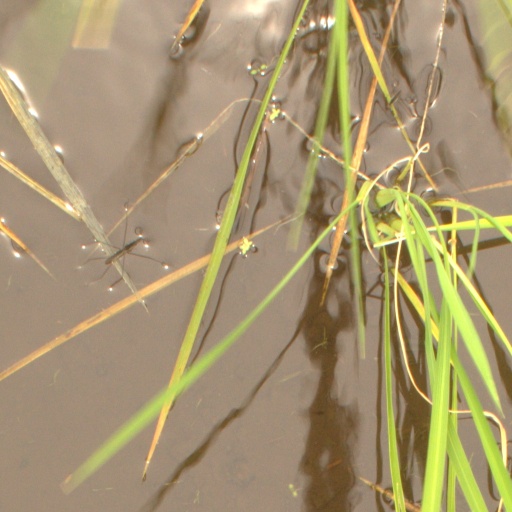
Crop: rice